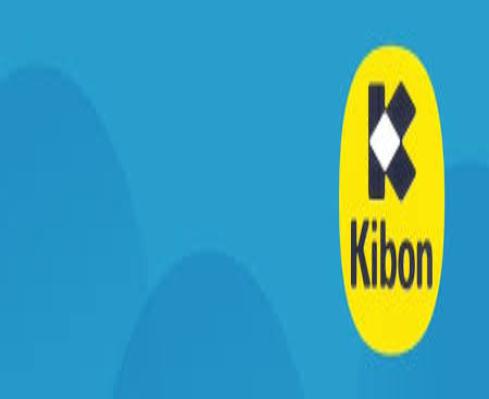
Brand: Kibon
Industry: Food